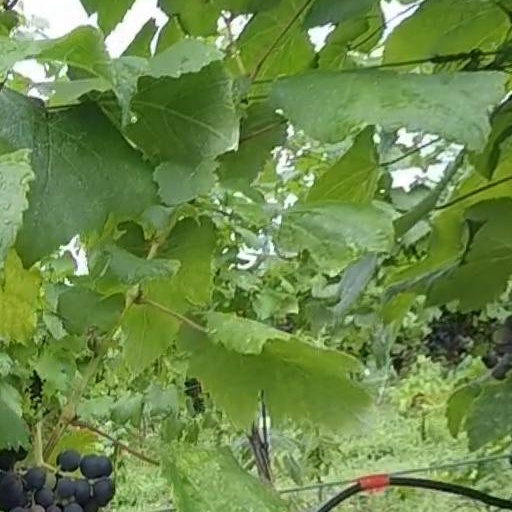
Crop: grape